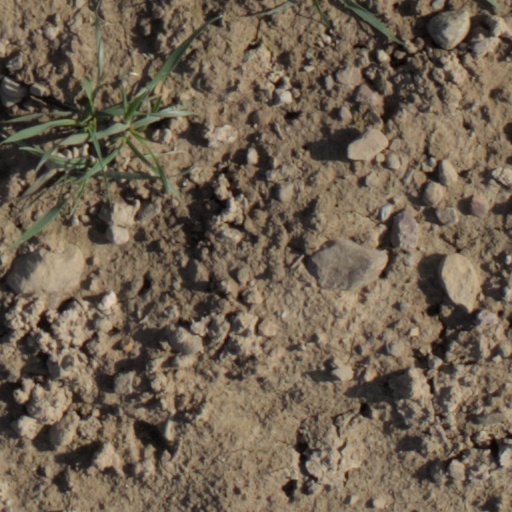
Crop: wheat